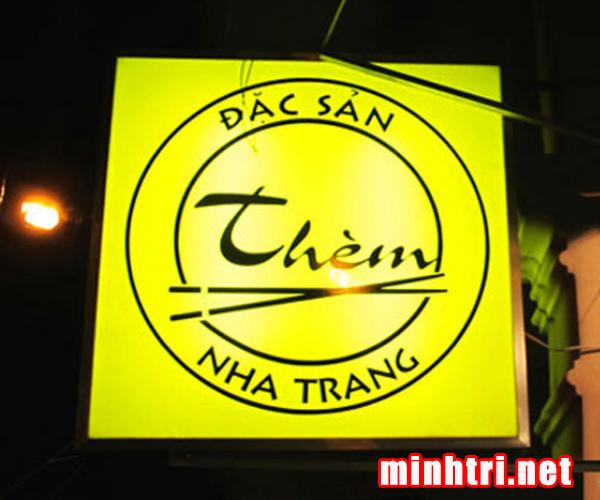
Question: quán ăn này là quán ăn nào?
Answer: quán đặc sản thèm